Tagg's Island

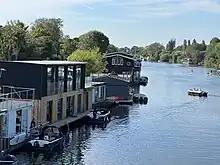
Tagg's Island houseboats, with the Astoria houseboat moored on the northern bank of the River Thames, and St Mary's Church, Hampton in the distance.

In 1941 British car manufacturer AC Cars purchased the island freehold from the Kent family, seeking space additional to its operations in Thames Ditton. The skating rink and tennis courts were converted to factory space, producing munitions, and a bridge built to connecting the island to the north bank.